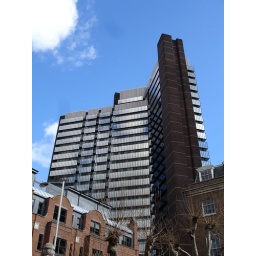
The tower above the station towers above the earlier buildings at Guys Hospital